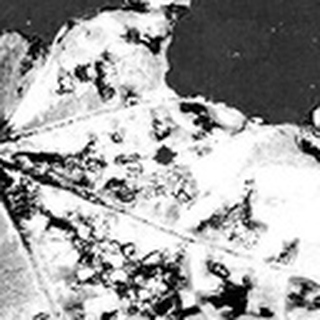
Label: cotton_bacterial_blight